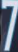
Number: 7